Forterre

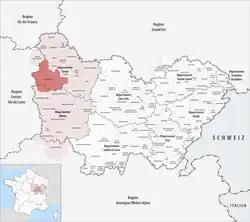
The "communauté de communes de Puisaye-Forterre" shown in darker red within the region of Bourgogne-Franche-Comté

The Forterre is neighbored by the Puisaye to the west and northwest, the Auxerrois to the northeast, the Yonne river valley to the east, and the hills of Nivernais to the south.